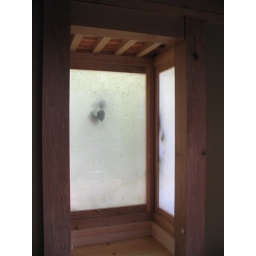
The opaque alcove windows show a fillagreed outline of the tree rubbing up against it that moves with the breeze.